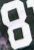
Number: 8